Urnfield culture

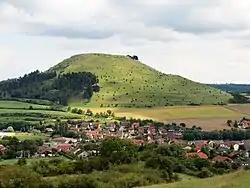
Ipf hillfort, Germany. The summit was levelled and fortified in the Urnfield period.

Written sources describe several collapses and upheavals in the Eastern Mediterranean, Anatolia and the Levant around the time of the Urnfield origins: